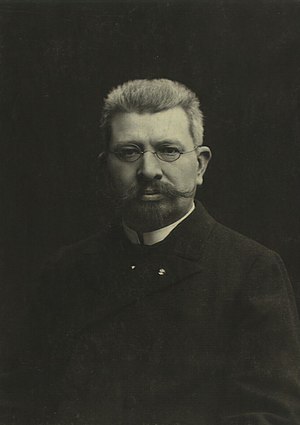
Charles Tvede
Charles Tvede
Charles Martin Fritz Tvede var en dansk direktør og politiker.